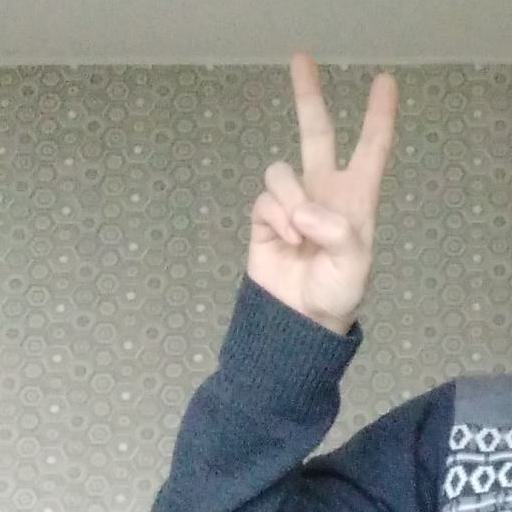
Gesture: peace